Tamina Snuka

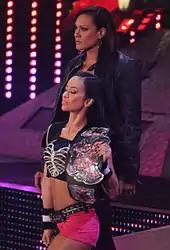
Snuka along with AJ Lee the night after WrestleMania on "Raw" in April 2014

Snuka returned to WWE programming in late September 2013, taking on the role as Divas Champion AJ Lee's bodyguard. Snuka helped AJ retain her title on several occasions. AJ went on to captain a team at Survivor Series in a seven-on-seven elimination tag team match against the cast of "Total Divas", where Snuka was the penultimate eliminated.